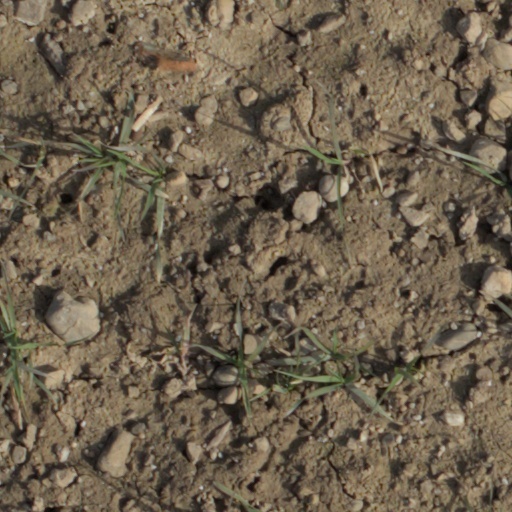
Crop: wheat